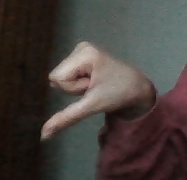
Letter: waw